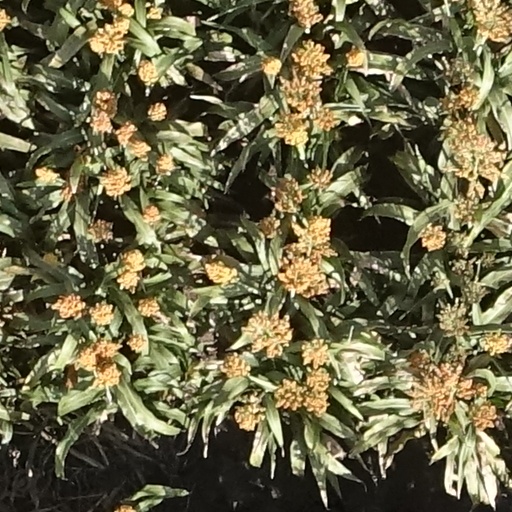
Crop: sorghum